Australian frontier wars

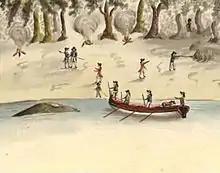
Detail of an artwork by the Port Jackson Painter that shows the spearing of Arthur Phillip, 1790

According to the historian John Connor, traditional Aboriginal warfare should be examined on its own terms and not by definitions of war derived from other societies. Aboriginal people did not have distinct ideas of war and peace, and traditional warfare was common, taking place between groups on an ongoing basis, with great rivalries being maintained over extended periods of time. The aims and methods of traditional Aboriginal warfare arose from their small autonomous social groupings. The fighting of a war to conquer enemy territory was not only beyond the resources of any of these Aboriginal groupings, it was contrary to a culture that was based on spiritual connections to a specific territory. Consequently, conquering another group's territory may have been seen to be of little benefit. Ultimately, traditional Aboriginal warfare was aimed at continually asserting the superiority of one's own group over its neighbours, rather than conquering, destroying or displacing neighbouring groups. As the explorer :Edward John Eyre observed in 1845, whilst Aboriginal culture was "so varied in detail", it was "similar in general outline and character", and Connor observes that there were sufficient similarities in weapons and warfare of these groups to allow generalisations about traditional Aboriginal warfare to be made.